American University Washington College of Law

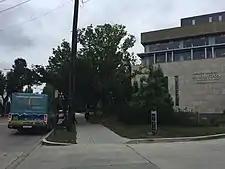
An American University shuttle stops in front of Pence Law Library at the Washington College of Law

The Pence Law Library is , with more than 600,000 volumes, access to multiple databases, 14 group-study rooms and seating for over 600. The library is open 24 hours a day, seven days a week to students and faculty with the use of an AU ID card.